Stewart Gray

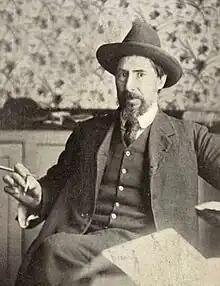

Alexander Stewart Gray (17 May 1862 – 13 April 1937) was a Scottish advocate, artist, and campaigner against unemployment. He led a "hunger march", fasted outside Windsor Castle, and created an artist's colony near Regent's Park.